Jon Sim

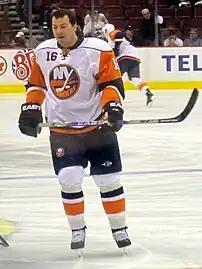
Jon Sim With the New York Islanders in 2010

As a veteran journeyman of the National Hockey League, Sim moved to play his first full professional season in Europe in 2011–12. After an unsuccessful stint in the Czech Extraliga, Sim was signed by Eisbären Berlin of the Deutsche Eishockey Liga, where he helped contribute to the team's 6th league championship.